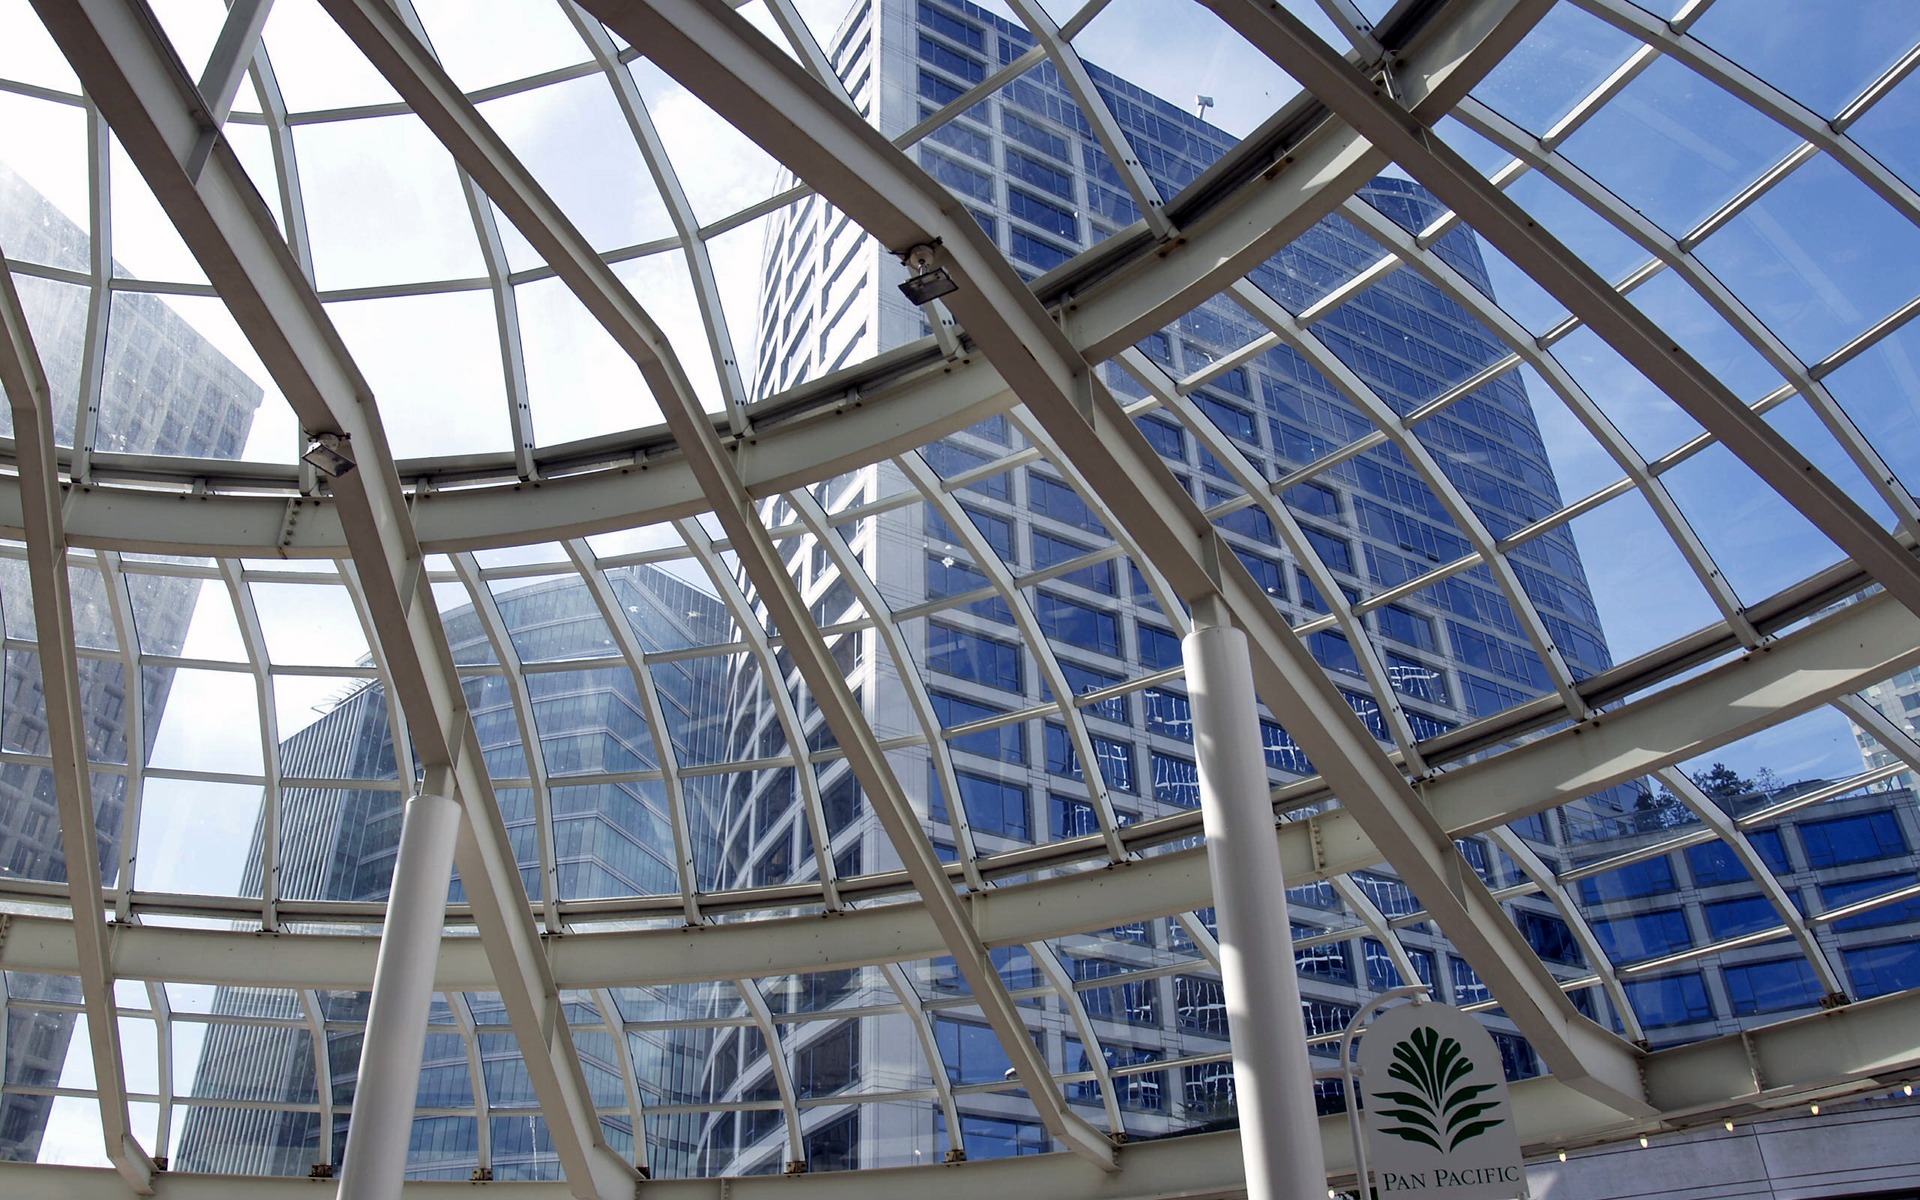
architecture, structure, glass, roof, vancouver, facade, stadium, energy, arena, canada, scaffolding, dome, headquarters, british columbia, daylighting, sport venue, pacific rim